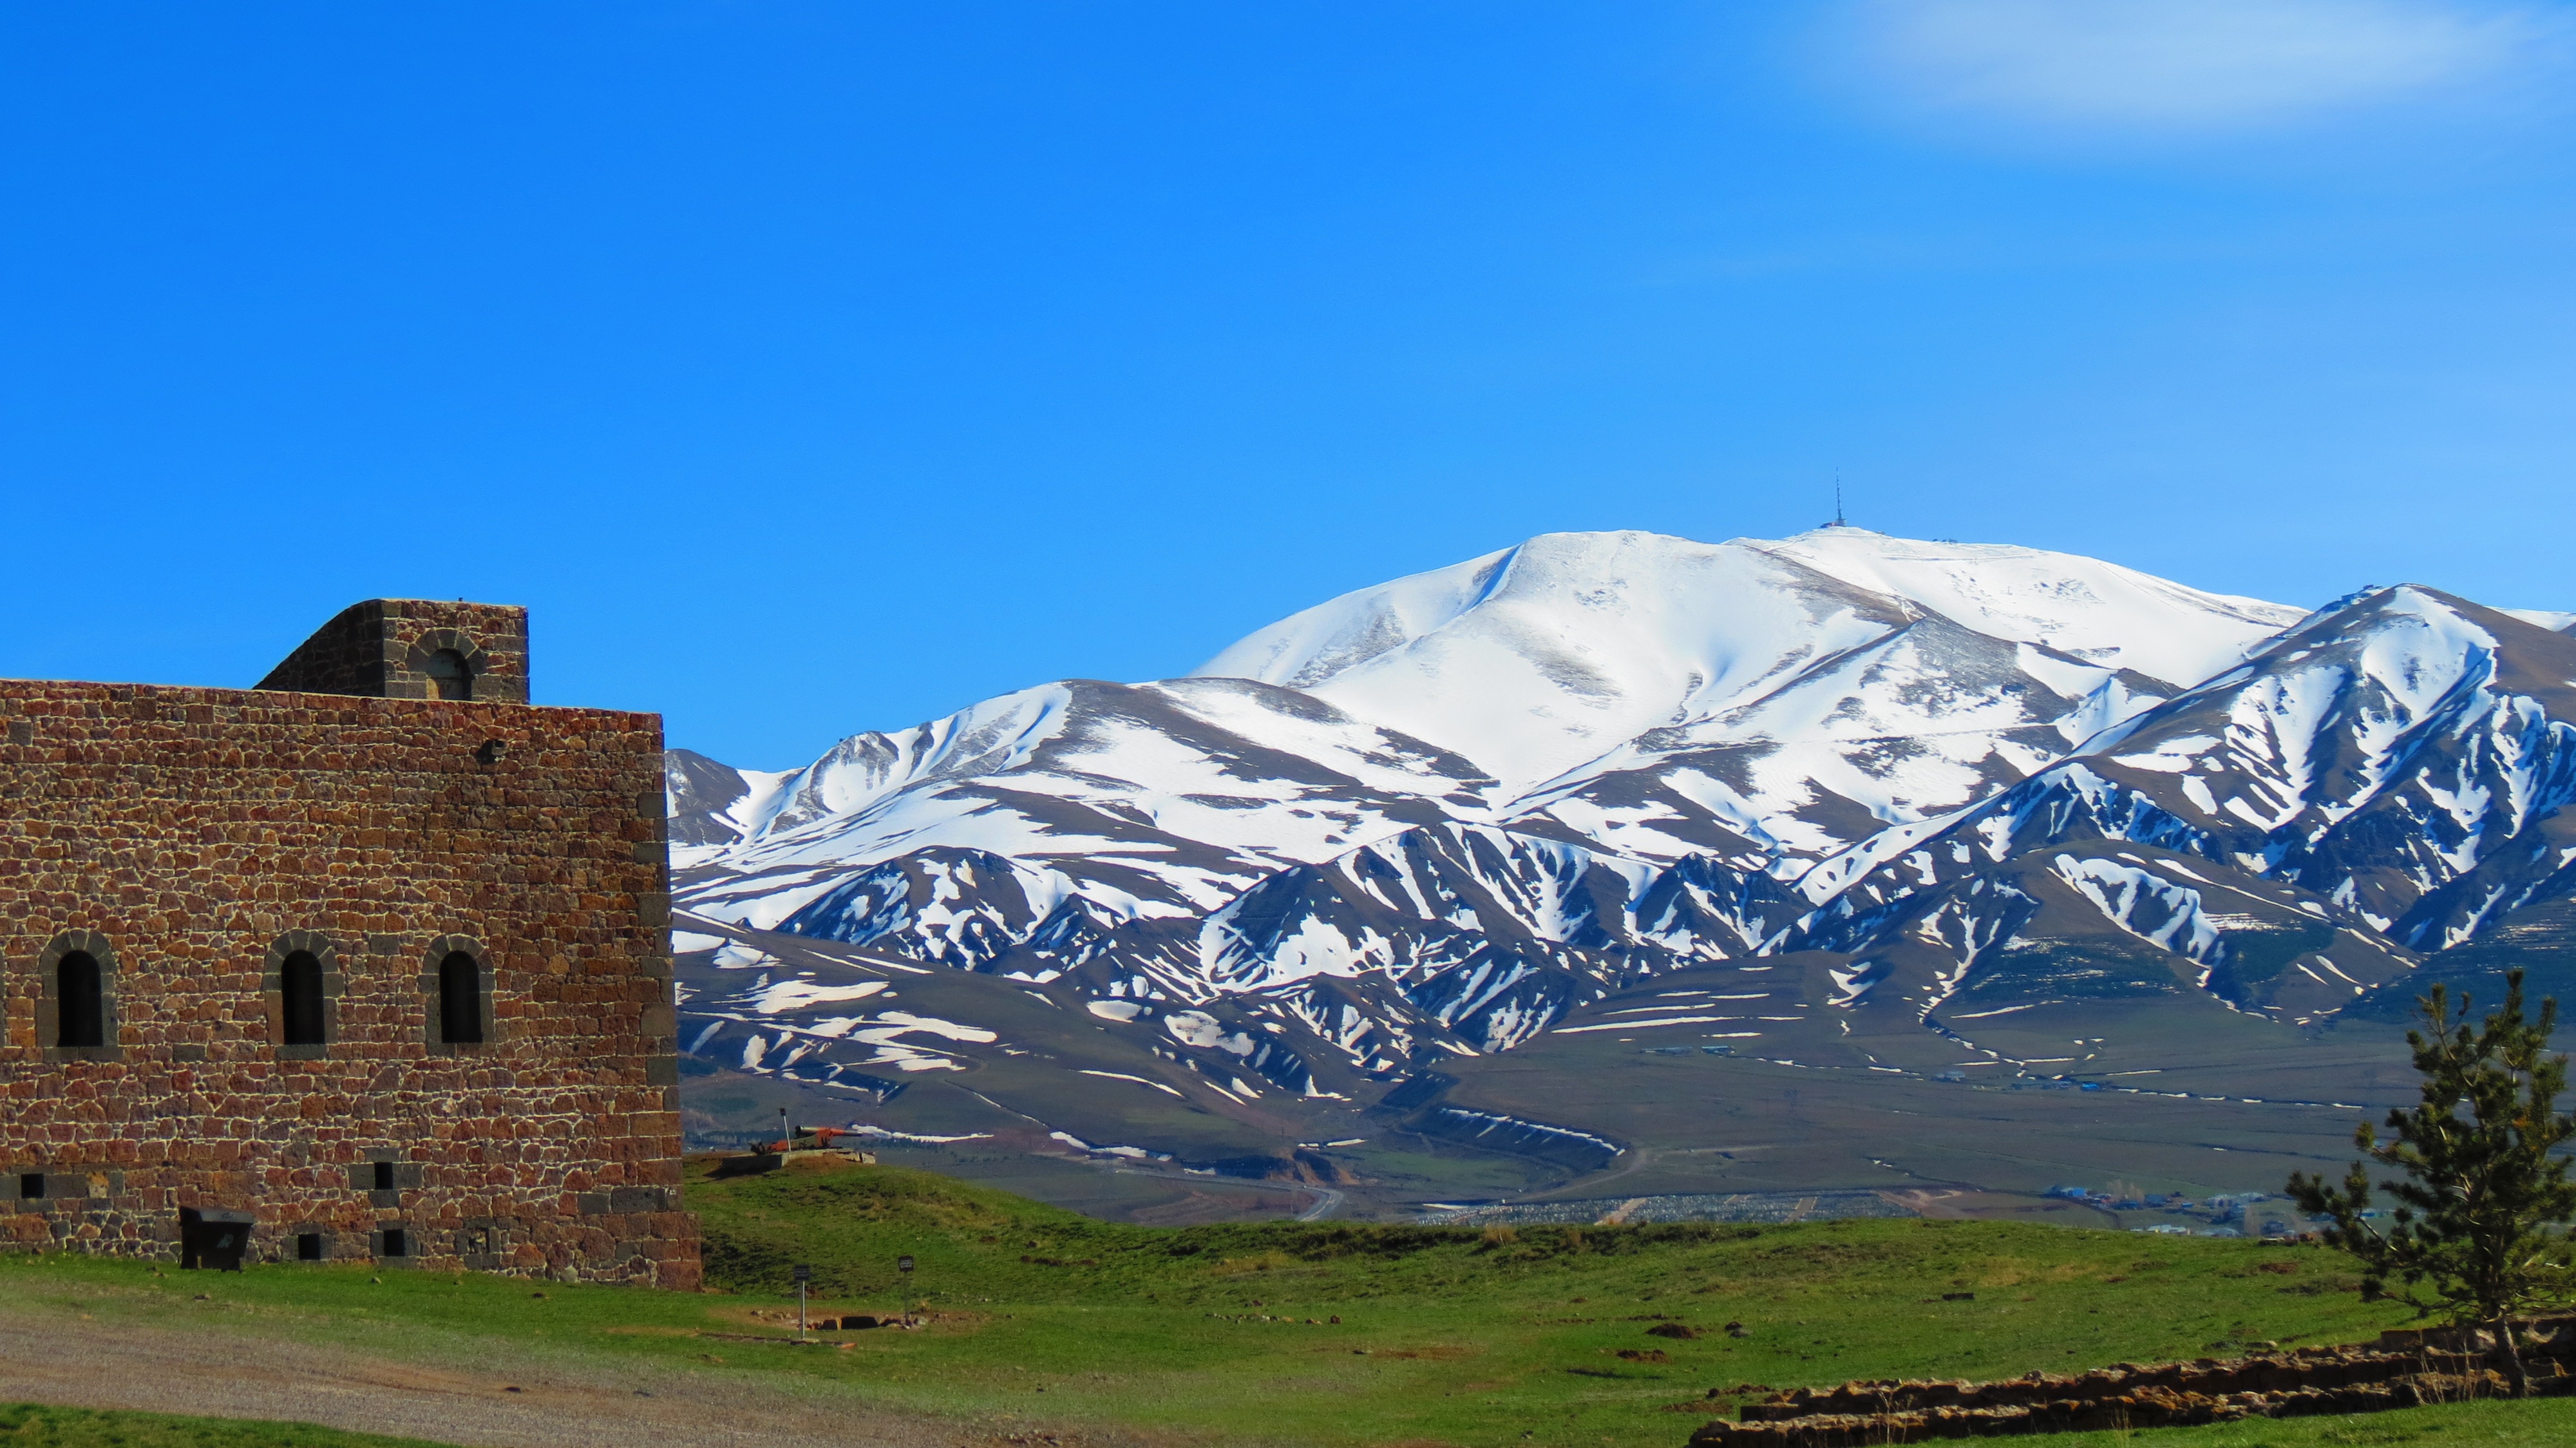
landscape, mountain, hill, valley, mountain range, highland, p, alps, plateau, landform, mountain pass, erzurum, geographical feature, mountainous landforms, aziziye ravelin are, ravelin of medgidia